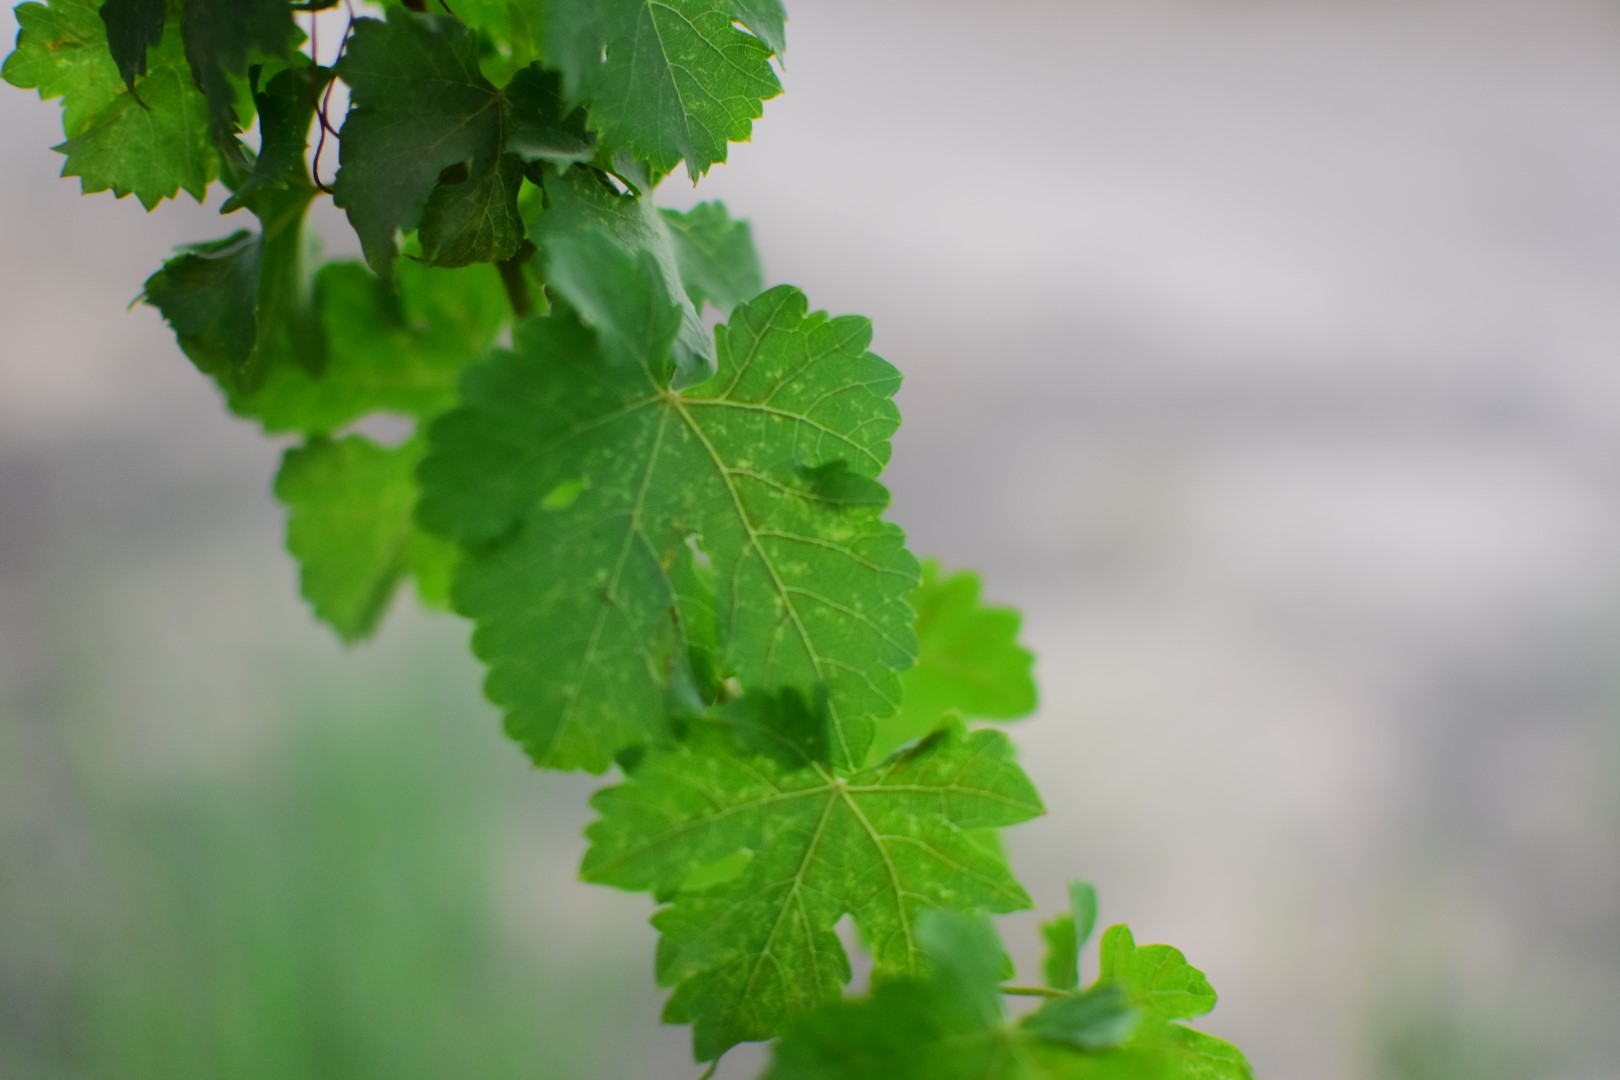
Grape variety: Shdah